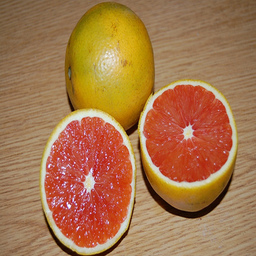
Label: peels